Port Newark–Elizabeth Marine Terminal

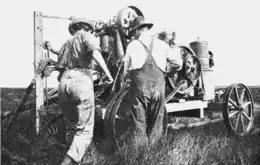
Early reclamation efforts

ExpressRail, an initiative of the PANYNJ, provides dockside transloading operations at both Port Elizabeth (operated by Millennium Marine Rail) and Port Newark. Conrail Shared Assets Operations (CRCX) is the terminal railroad connecting to the Chemical Coast for CSX Transportation (CSX) and Norfolk Southern (NS).